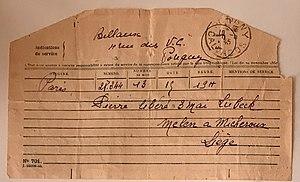
Télégramme annonçant la libération de Pierre Billaux le 8 mai 1945 à Lübeck (Allemagne), envoyé par un ami depuis Liège (Belgique).
Pierre Billaux est né à Trun le 3 juillet 1925 et il est décédé chez lui à Chambois, le 28 décembre 2018 à l’âge de 93 ans.